Silas Marner

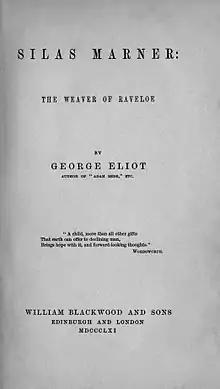
Title page of the first edition, 1861

Silas Marner: The Weaver of Raveloe is the third novel by English author George Eliot, pen name of Mary Ann Evans. It was published on 2 April 1861. An outwardly simple tale of a linen weaver, the novel is notable for its strong realism and its sophisticated treatment of a variety of issues ranging from religion to industrialisation to community.